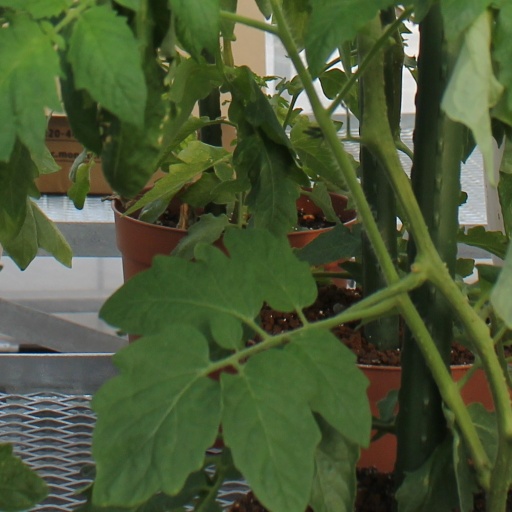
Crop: tomato